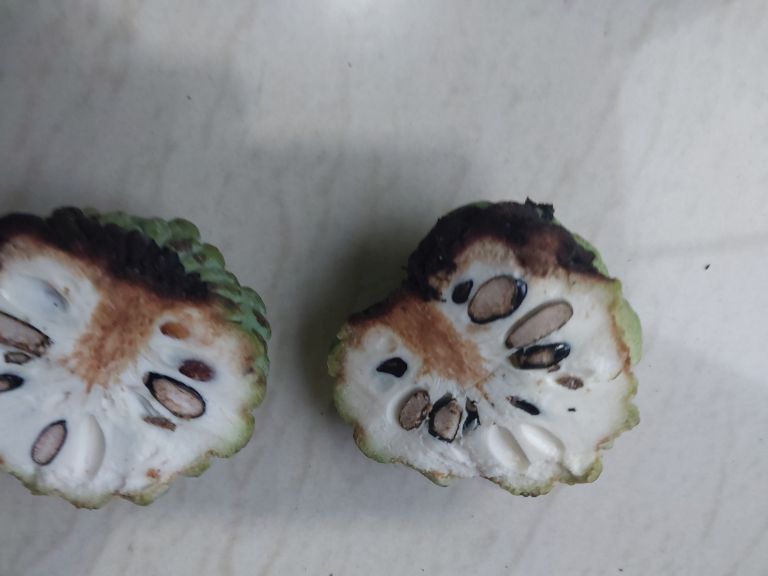
Disease label: Diplodia Rot